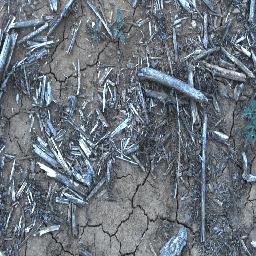
Label: negative